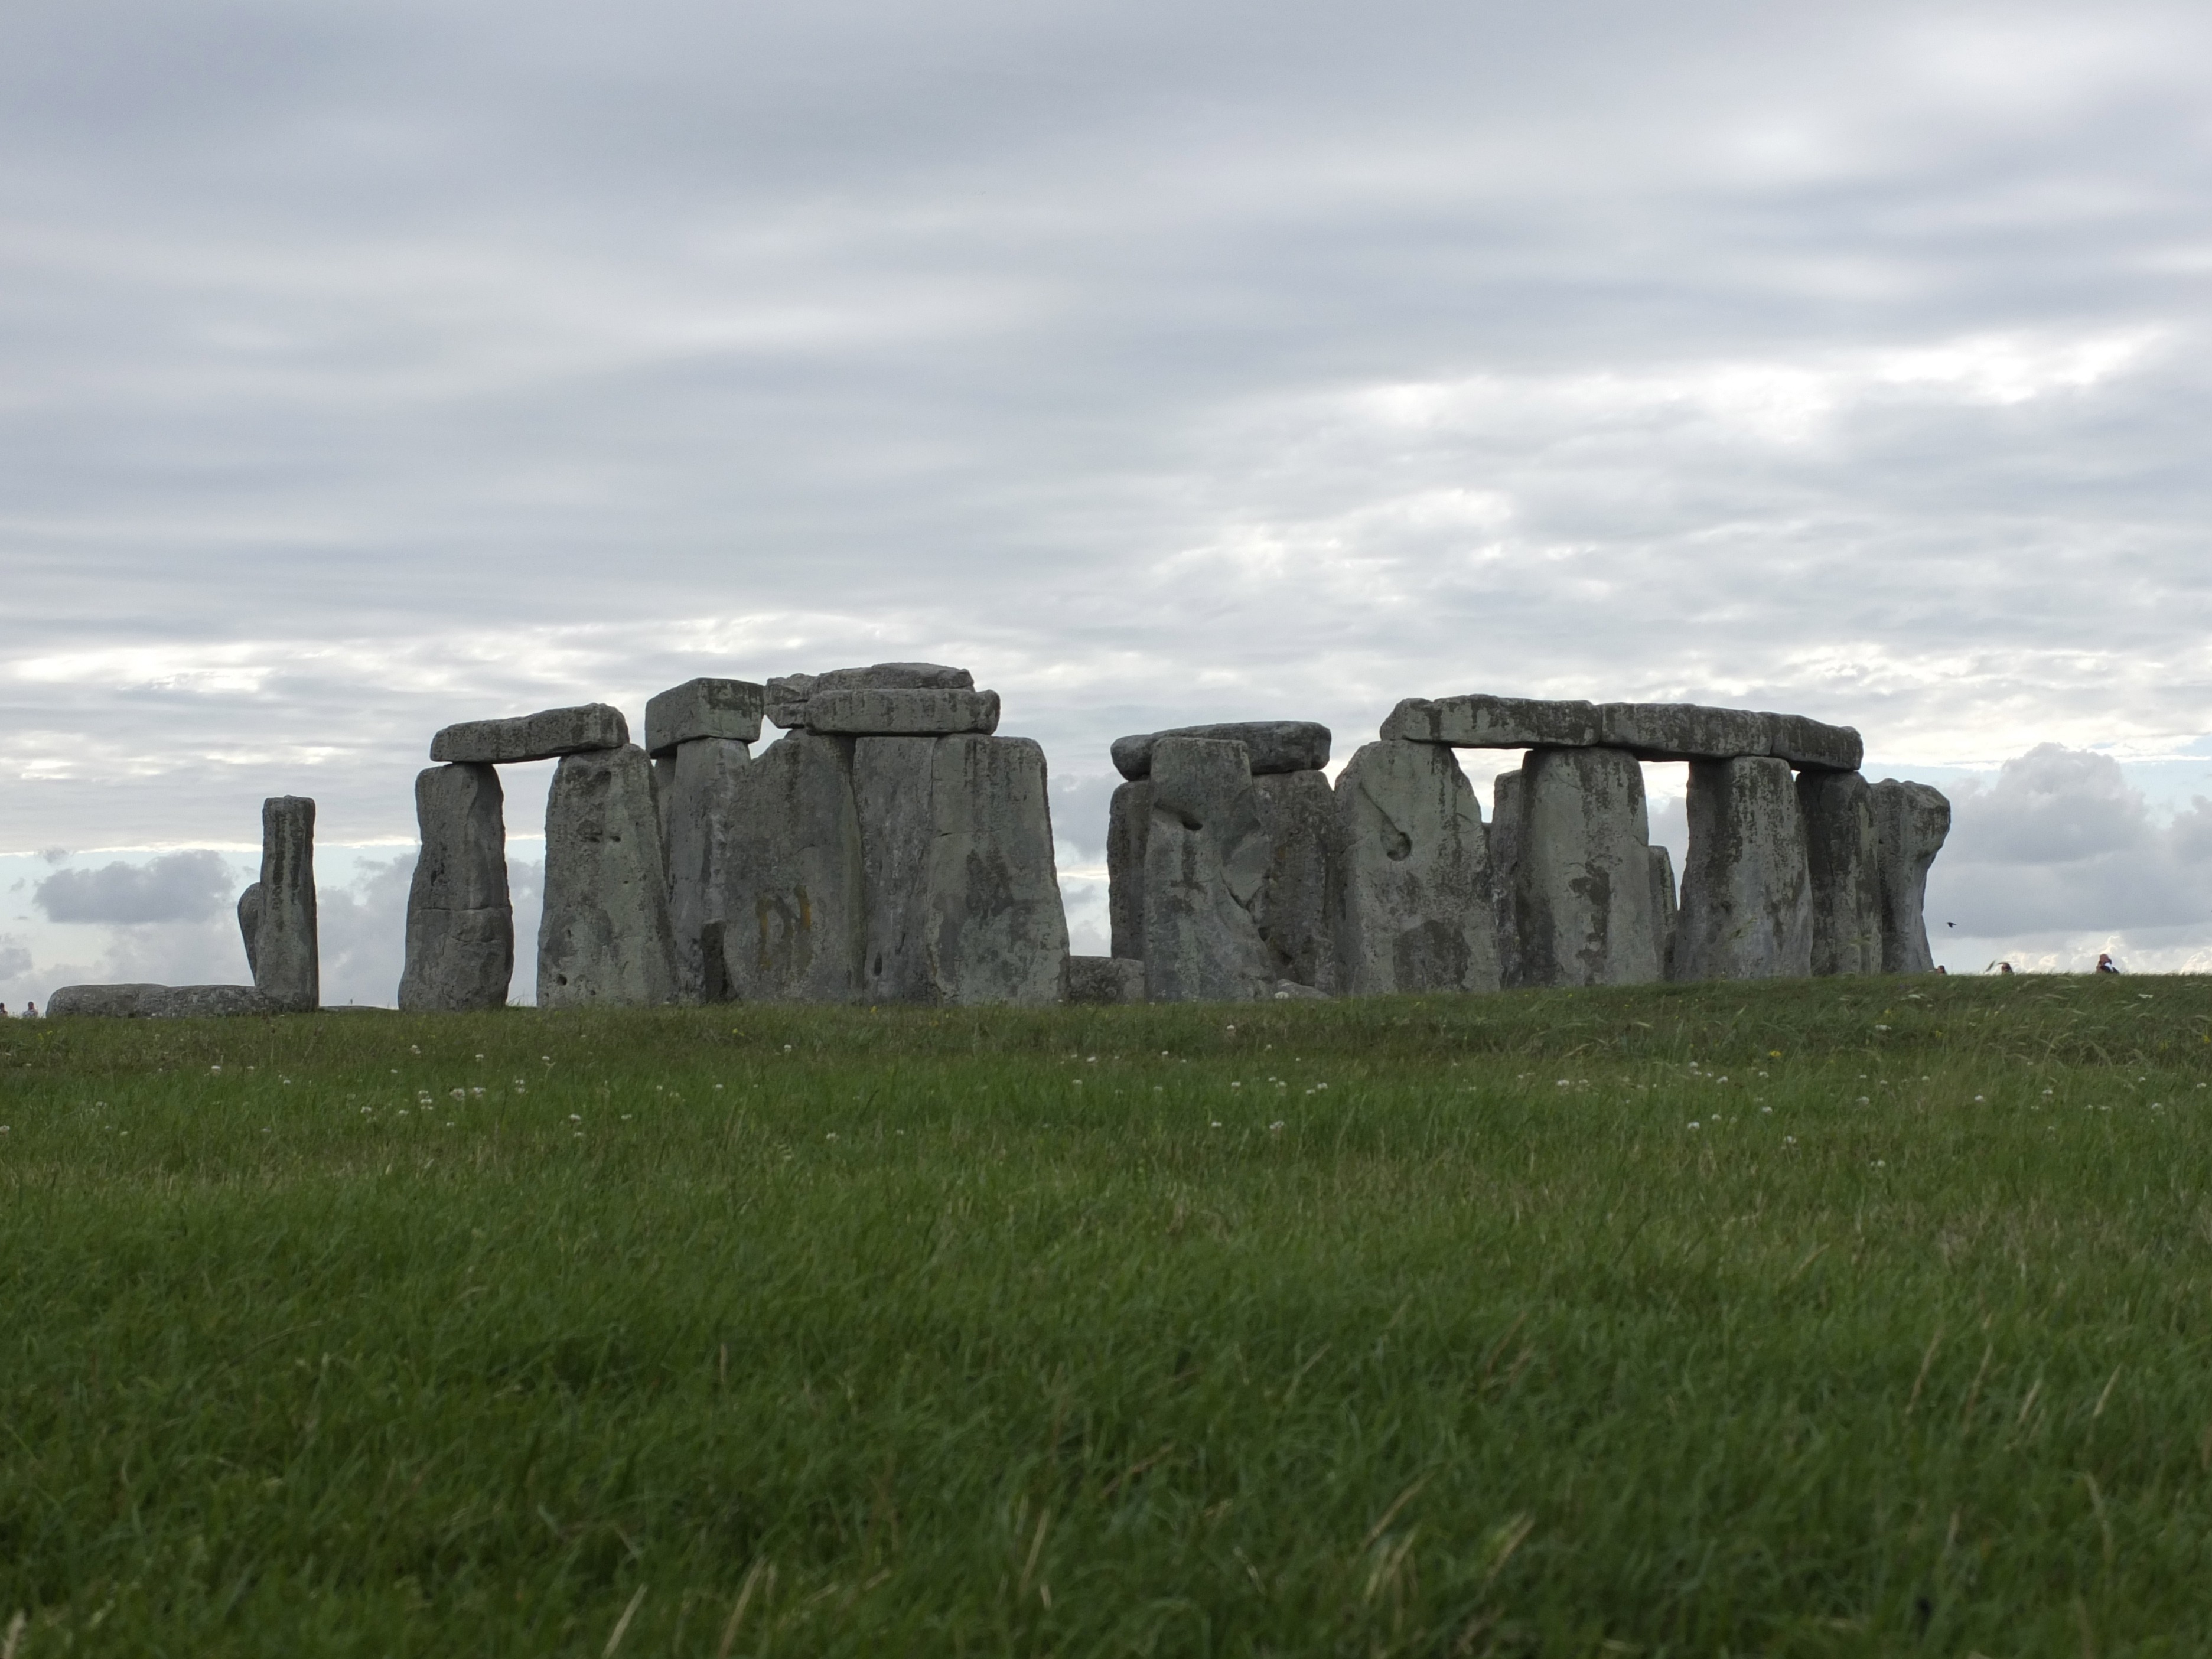
landscape, sea, coast, nature, rock, meadow, cliff, green, fortification, terrain, england, ruins, british, english, stonehenge, monolith, united kingdom, rural area, megalith, ancient history